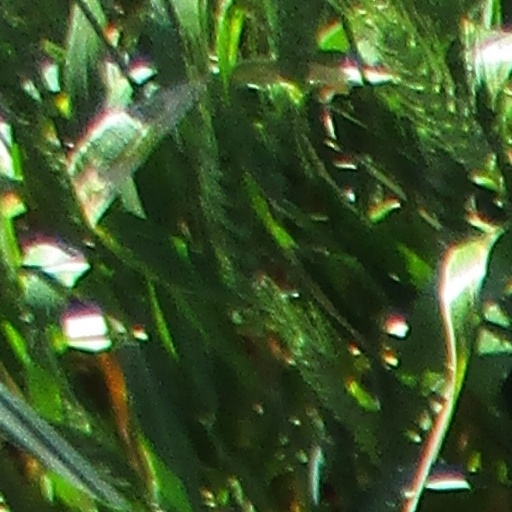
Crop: wheat